41st G7 summit

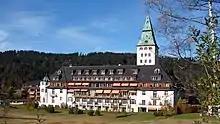
Schloss Elmau in the Bavarian Alps, location of the 2015 G7 summit

The 41st G7 summit was held in Schloss Elmau, Krün, Bavaria, Germany on 7–8 June 2015. In March 2014 the remaining members of the G8 declared that a meaningful discussion was currently not possible with Russia, and since then meetings have continued under the G7 name (not to be confused with the G7 meetings of finance ministers and central bank governors).